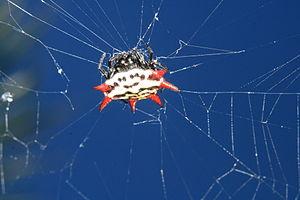
Gasteracantha cancriformis est une espèce d'araignées aranéomorphes de la famille des Araneidae.